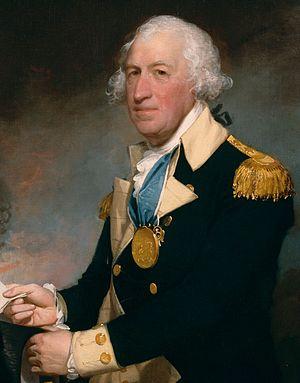
Horatio Gates était un officier de l'armée britannique, puis un général américain lors de la guerre d'indépendance. Son nom est fréquemment associé à la victoire américaine de la bataille de Saratoga et à la défaite de la bataille de Camden.